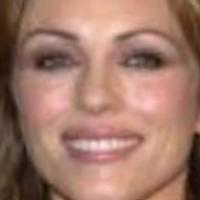
Age group: age 21-30